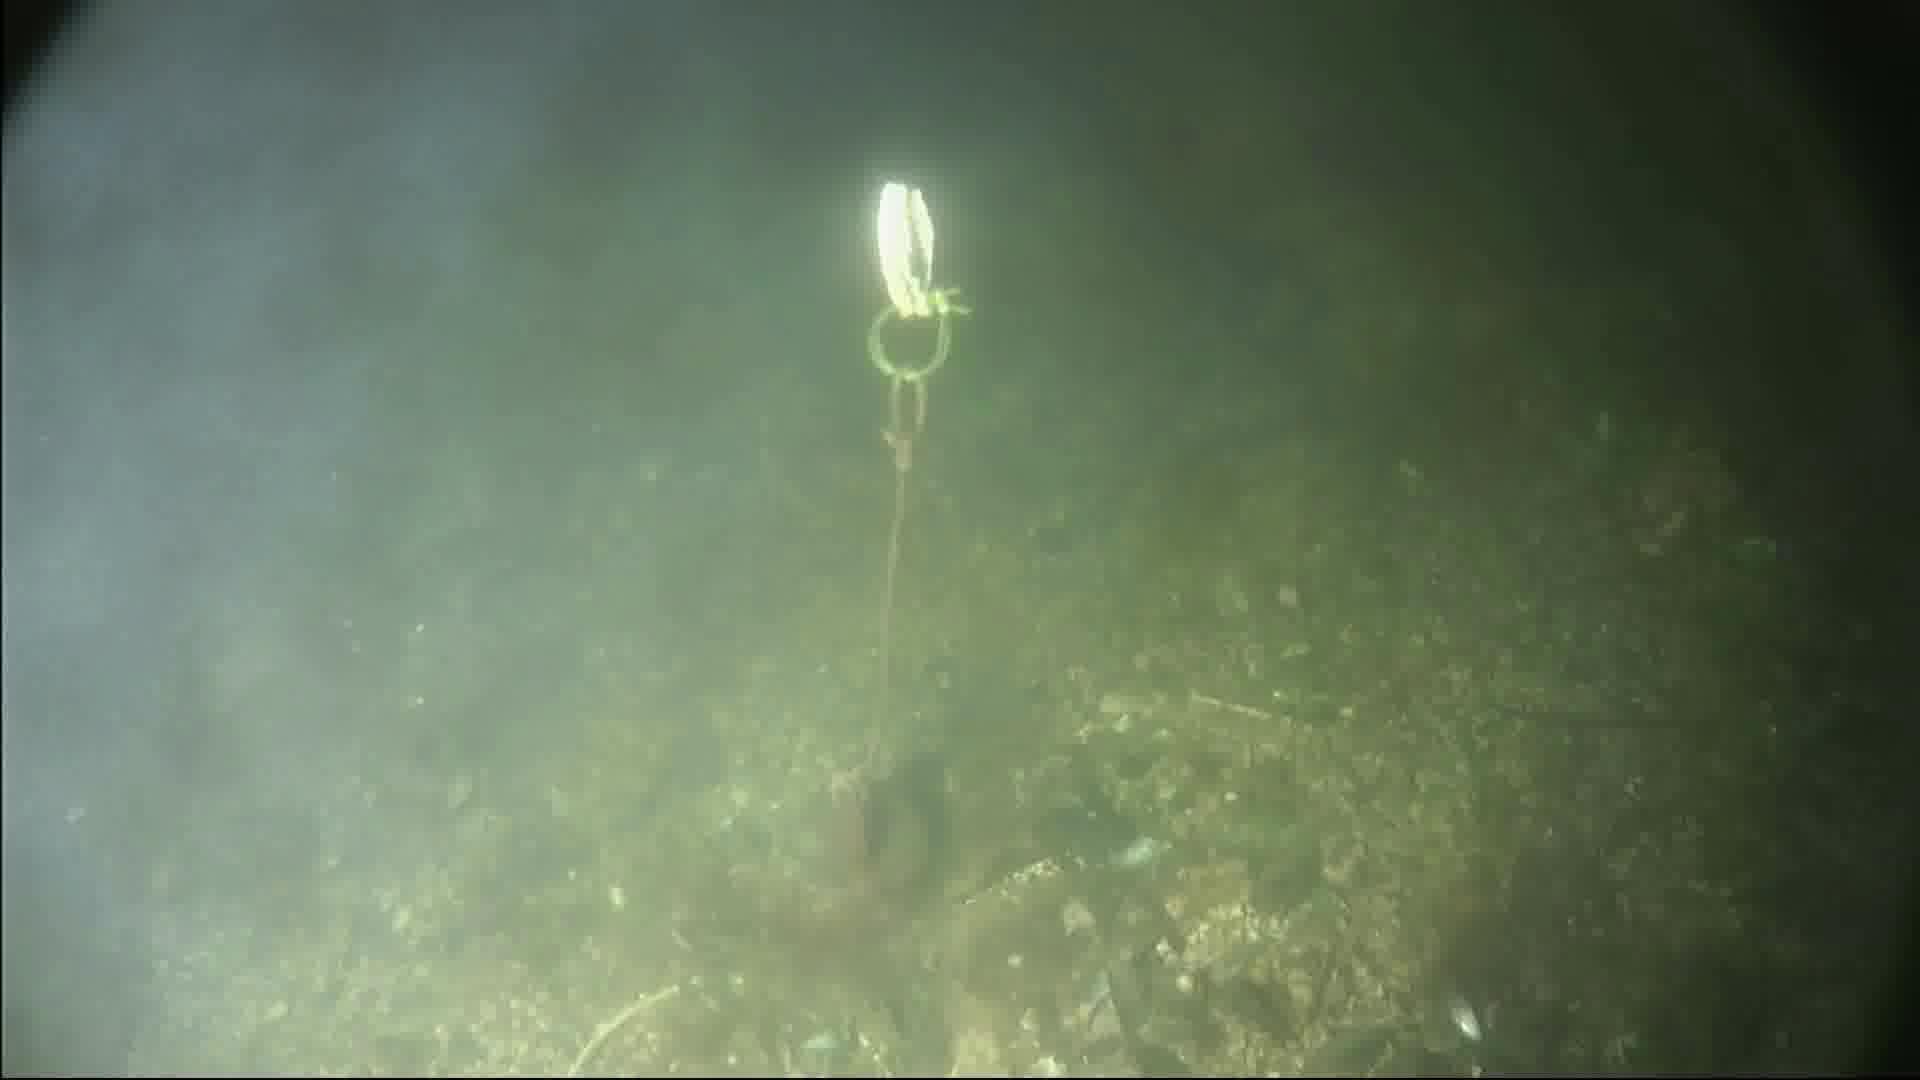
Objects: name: crab